Moriguchishi Station

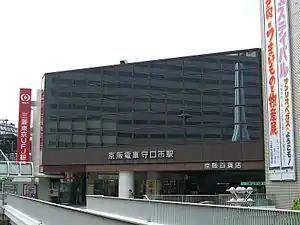
Moriguchishi Station east gate, May 2007

is a passenger railway station in located in the city of Moriguchi, Osaka Prefecture, Japan, operated by the private railway company Keihan Electric Railway.